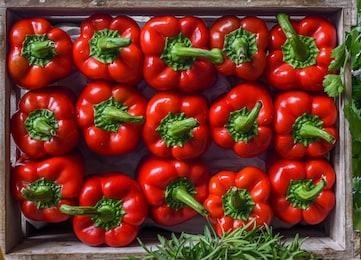
Label: capsicum